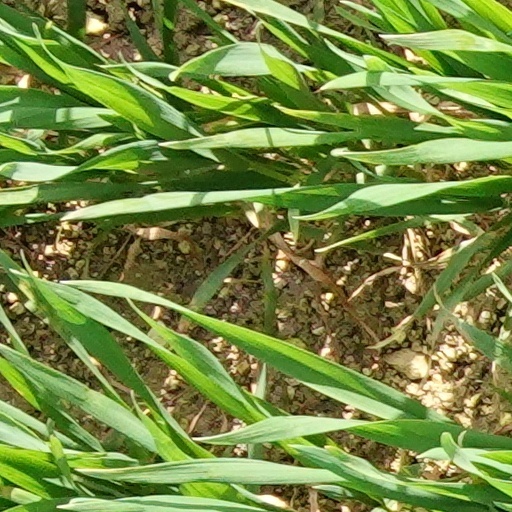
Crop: wheat